Venus Bay, South Australia

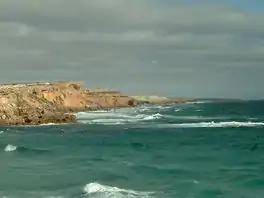
The entrance to Venus Bay

Venus Bay, as with most of the coast of the Eyre Peninsula, was first recorded by Captain Matthew Flinders in 1802, during his attempt to map the coast of southern Australia, although he did not land, did not name it, and had no idea of its extent. The first Europeans to explore the bay were the party which landed from the brig "Nerus" in March 1839, comprising Captain F.R. Lees, David McLaren, and Samuel Stephens, the latter two being the current and former Colonial Managers of the South Australian Company, who were examining the West Coast for potential special surveys, but they also did not name it.